Caroline Dessaulles-Béique

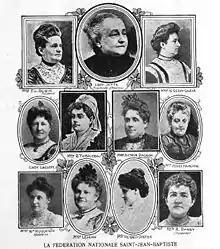
Federation nationale Saint-Jean-Baptiste 1907

Dessaulles-Béique began working as a social activist in 1893, when she became involved in founding the Montreal Local Council of Women (MLCW), a subsidiary organization of the National Council of Women of Canada (NCWC). In 1899, Frédéric became president of the Société Saint-Jean-Baptiste and four years later, Dessaulles-Béique established the first women's organization that catered to preserving the culture of the French-speaking women of Canada. "Des dames patronesses de l'Association Saint-Jean-Baptiste" (the ladies' patronage committee of the association of Saint-Jean-Baptiste) provided women a way to become involved in the promotion of French-Canadian interests, including preservation of the French language and Catholicism. The committee, with Dessaulles-Béique as its president, was responsible for the founding of the Provincial Housewife's School in 1906. The school served as a normal school, but also included courses to teach students how to cook, sew, manage a household, and offered classes on hygiene.